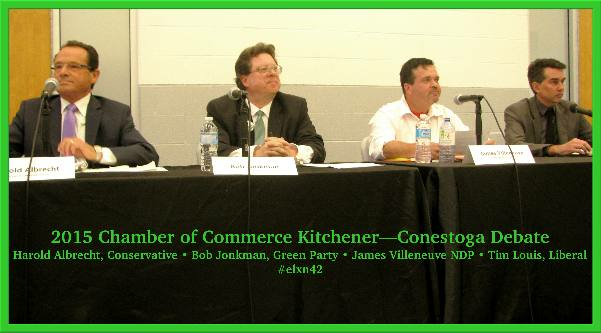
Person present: Yes